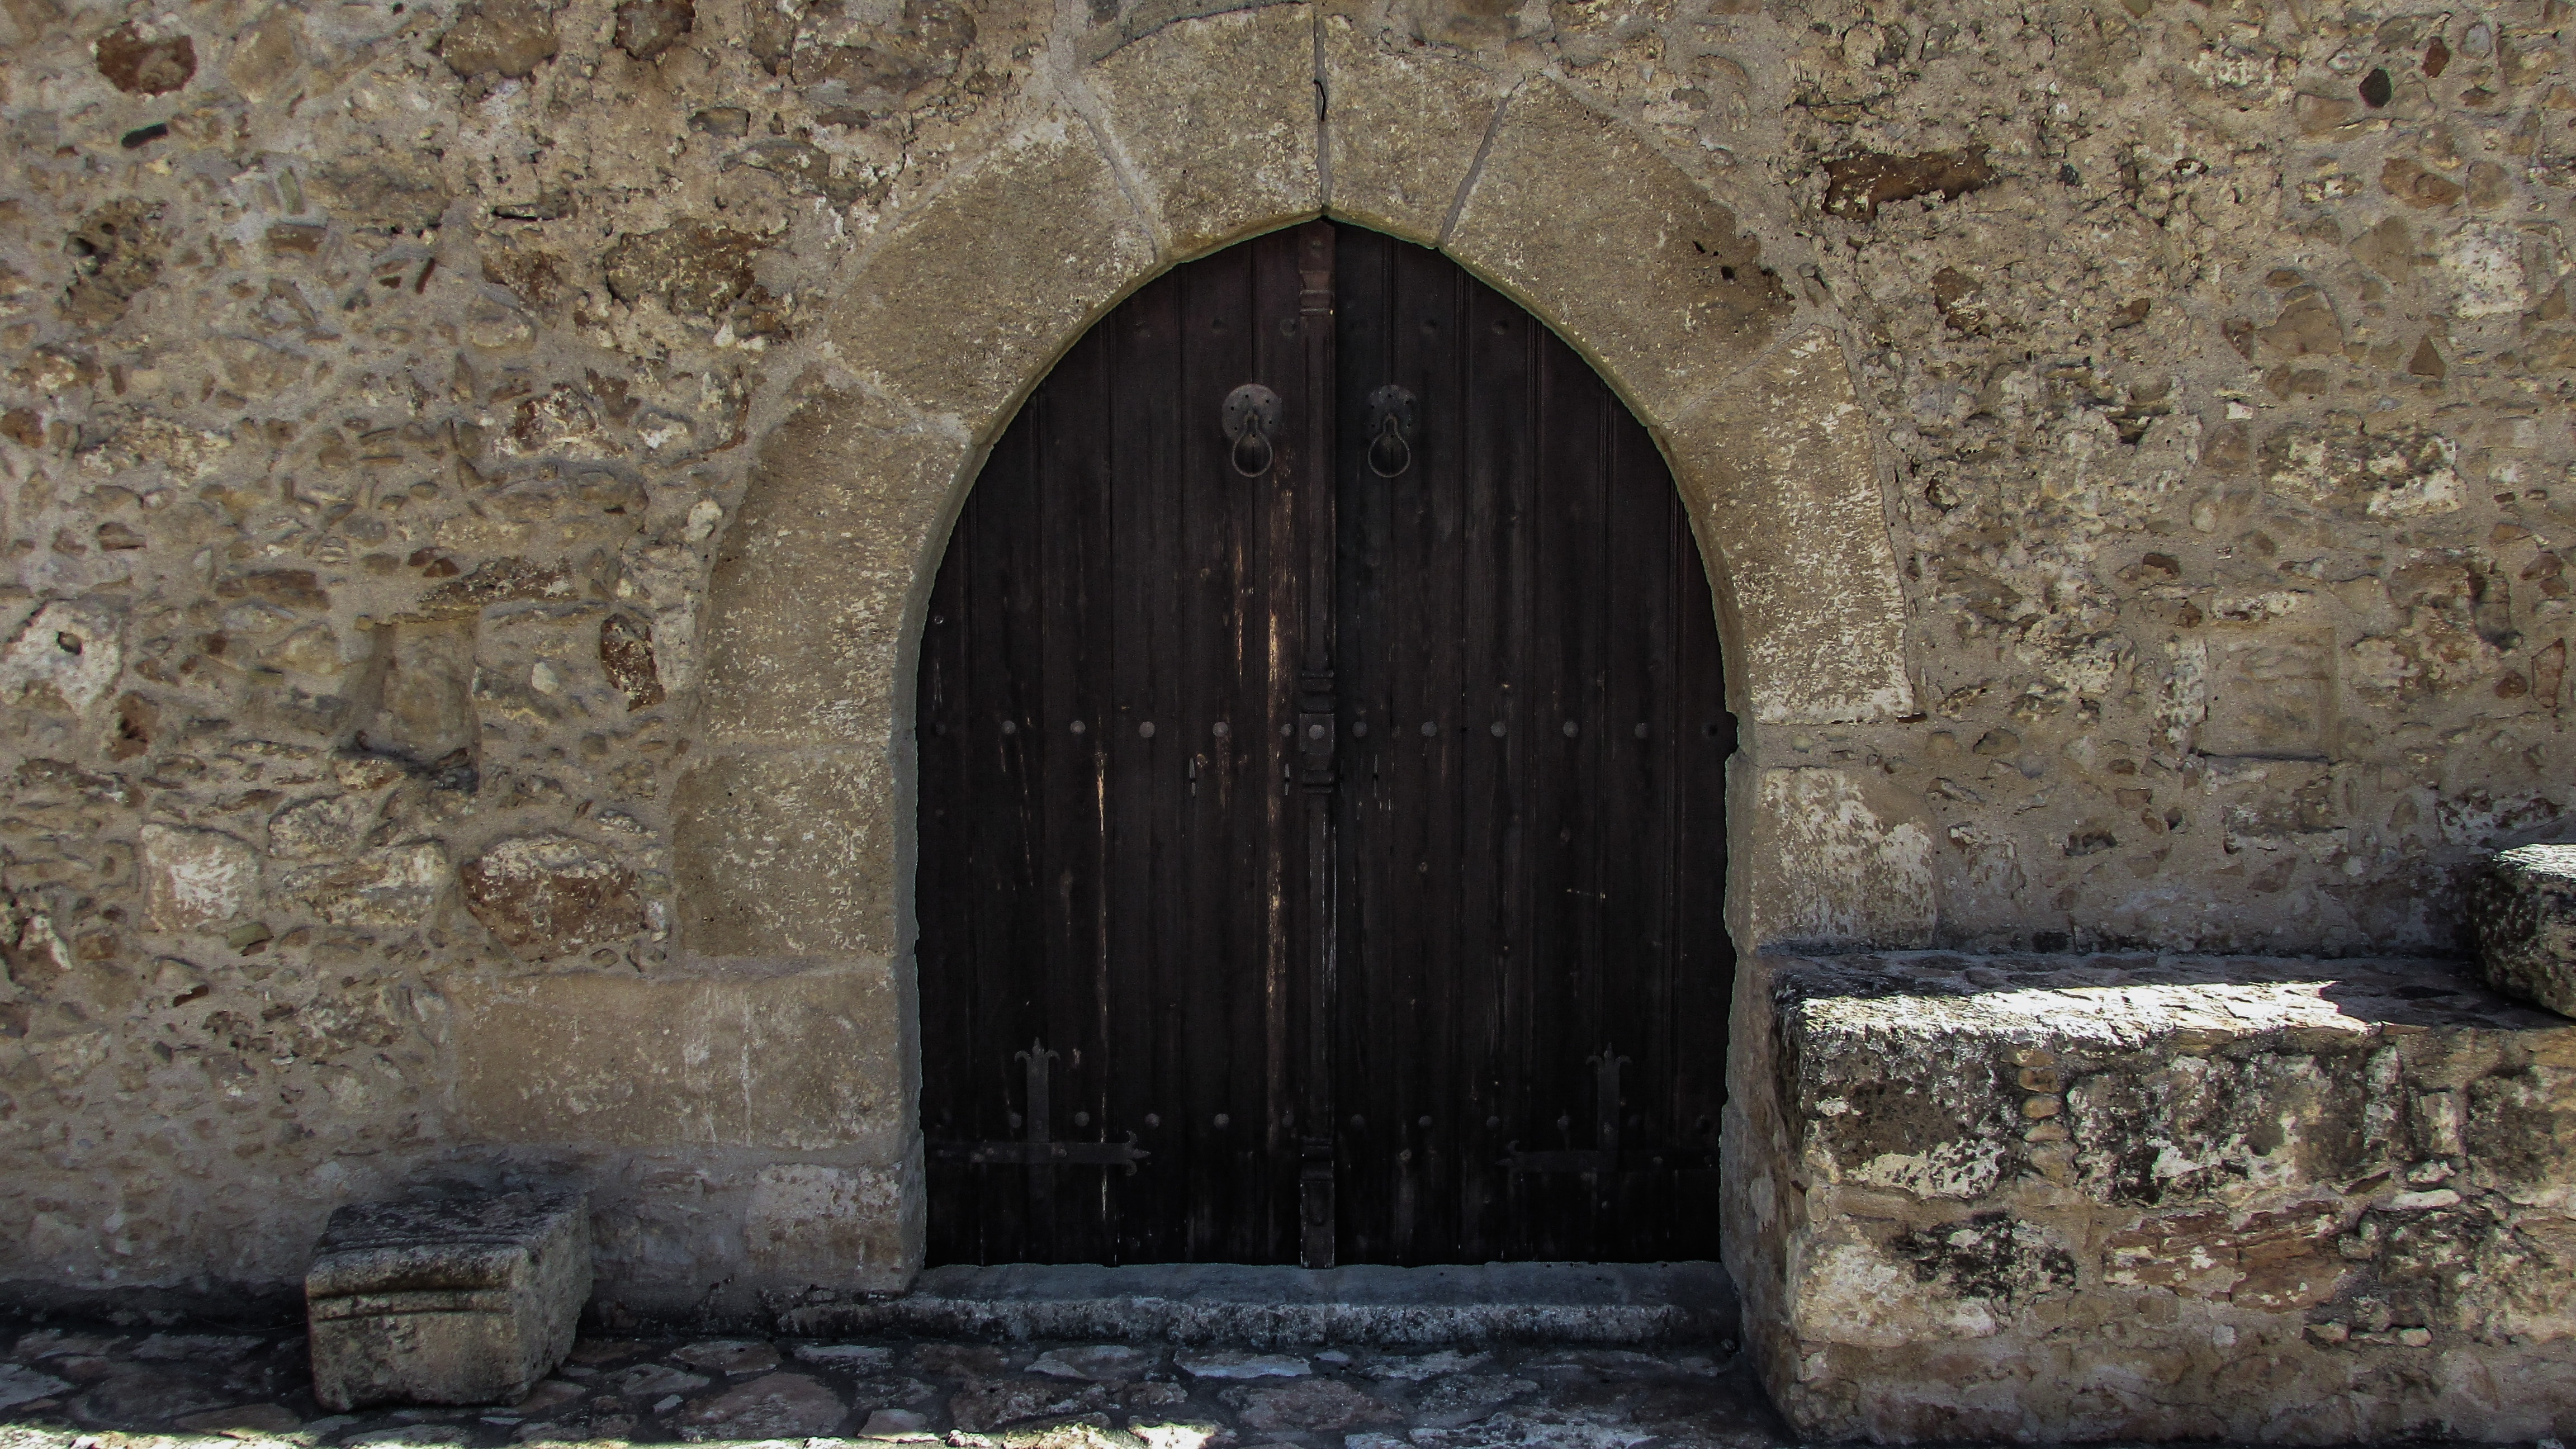
rock, architecture, window, building, wall, arch, entrance, religion, church, chapel, gate, door, place of worship, medieval, temple, ruins, monastery, wooden, history, christianity, orthodox, cyprus, frenaros, ancient history, panagia asprovouniotissa